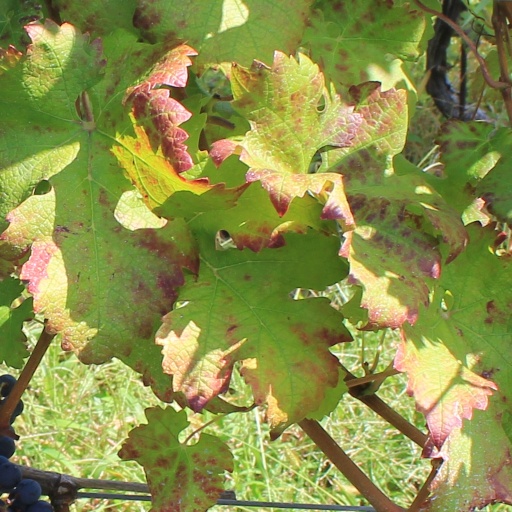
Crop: grape